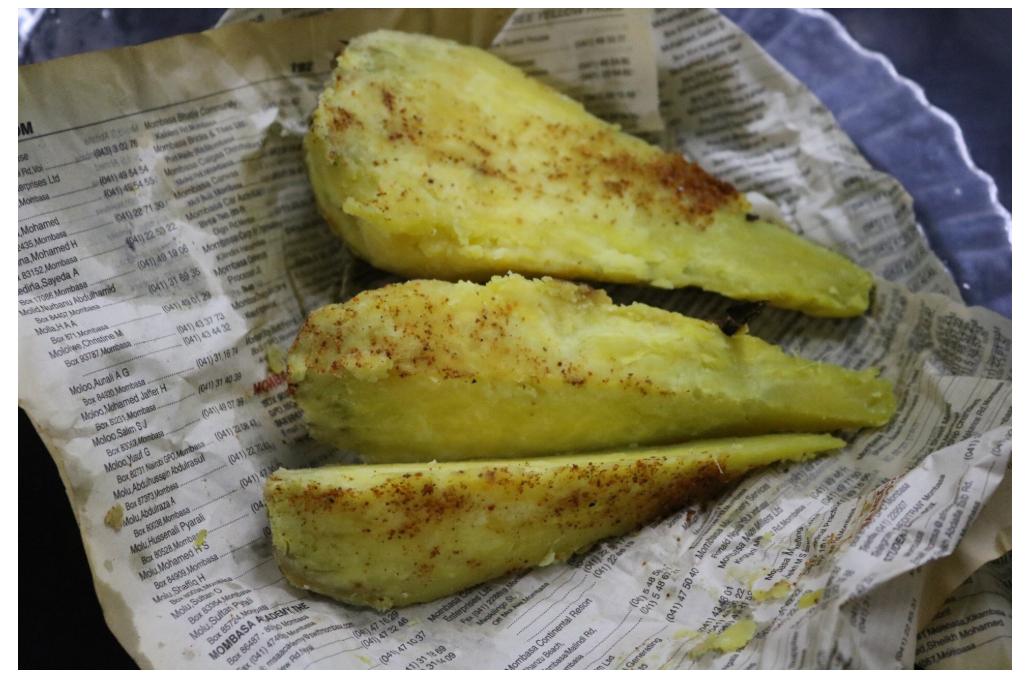
Kuna kitafunio cha rangi ya manjano kilichomwagiliwa pilipili na kufungwa kwenye gazeti na kuwekwa kwenye sahani nyeupe na kuekelewa kwenye sakafu nyeusi.